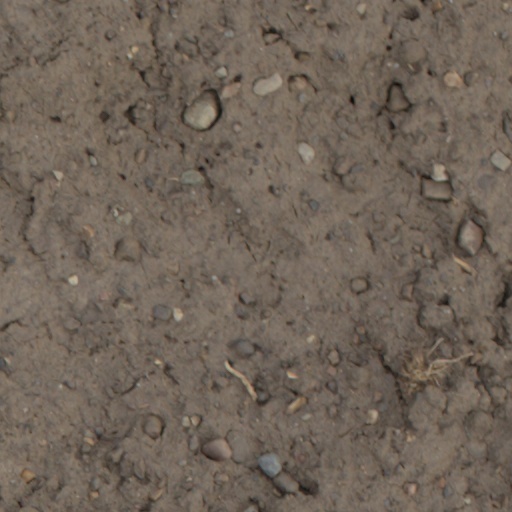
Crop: wheat